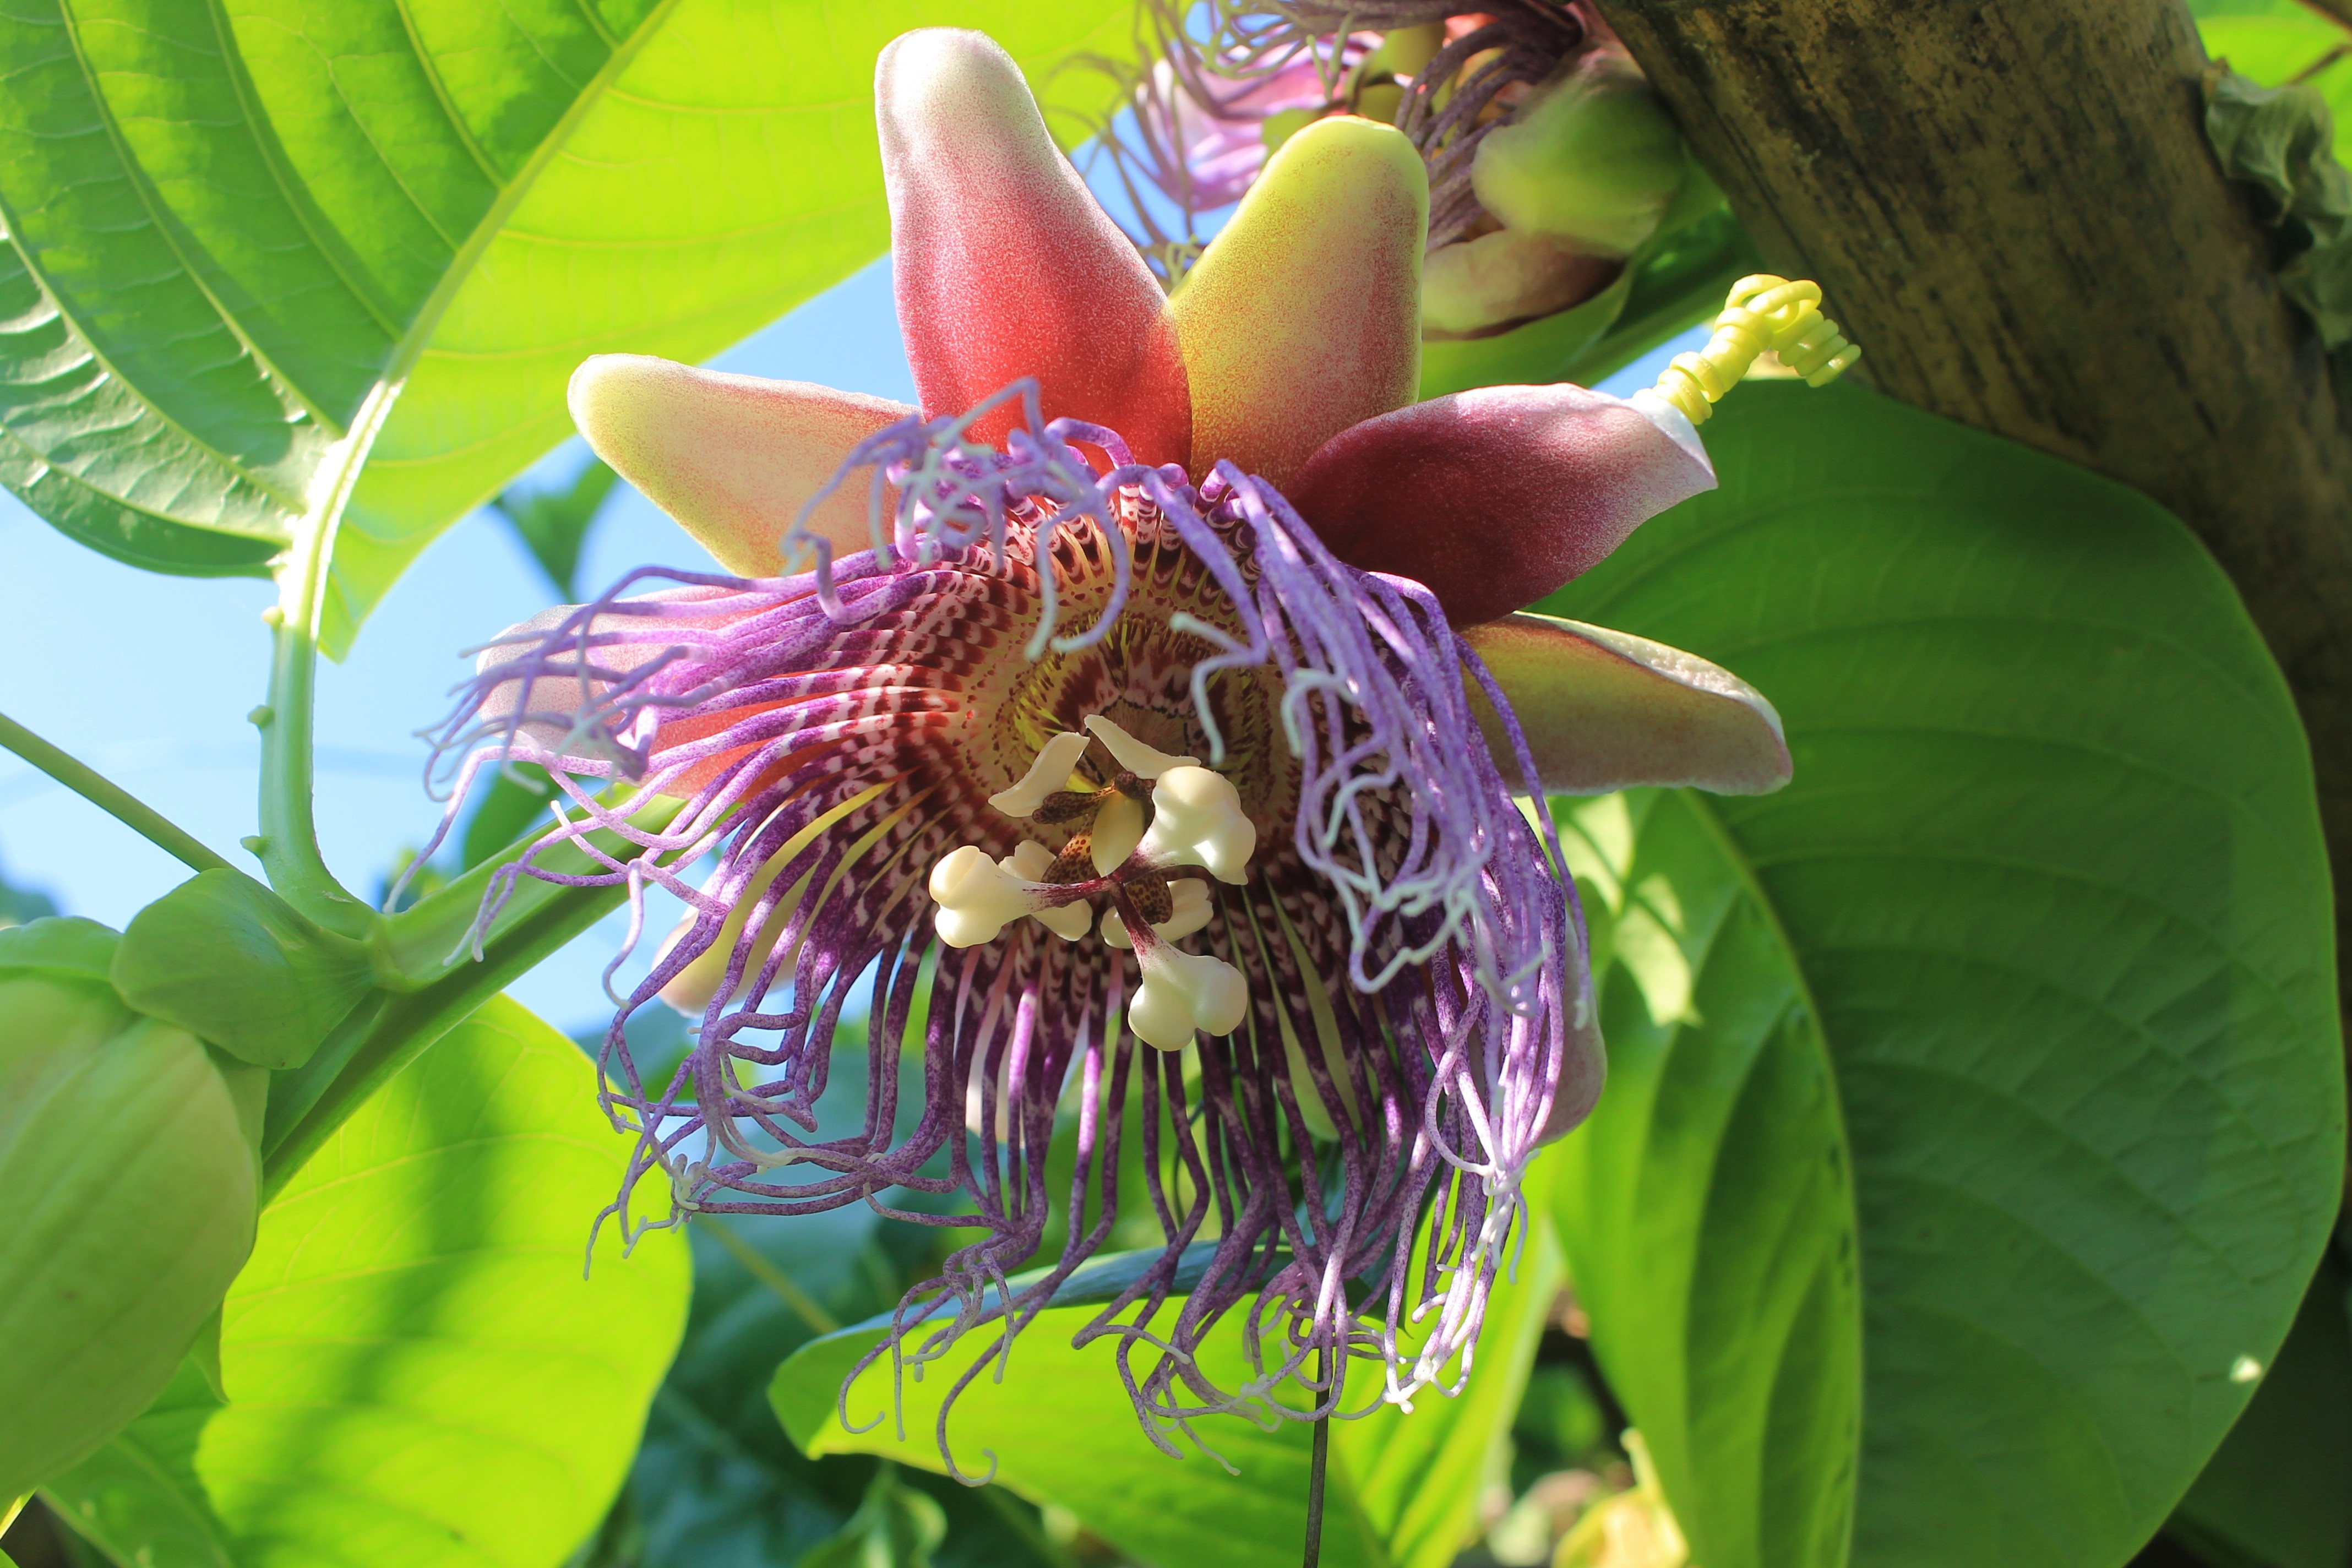
blossom, plant, flower, insect, botany, flora, wildflower, bee, passion flower, macro photography, flowering plant, land plant, membrane winged insect, passion flower family, purple passionflower, big passion fruit flower